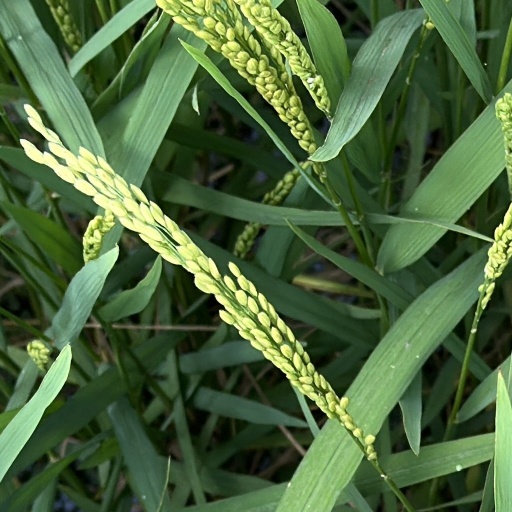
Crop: rice